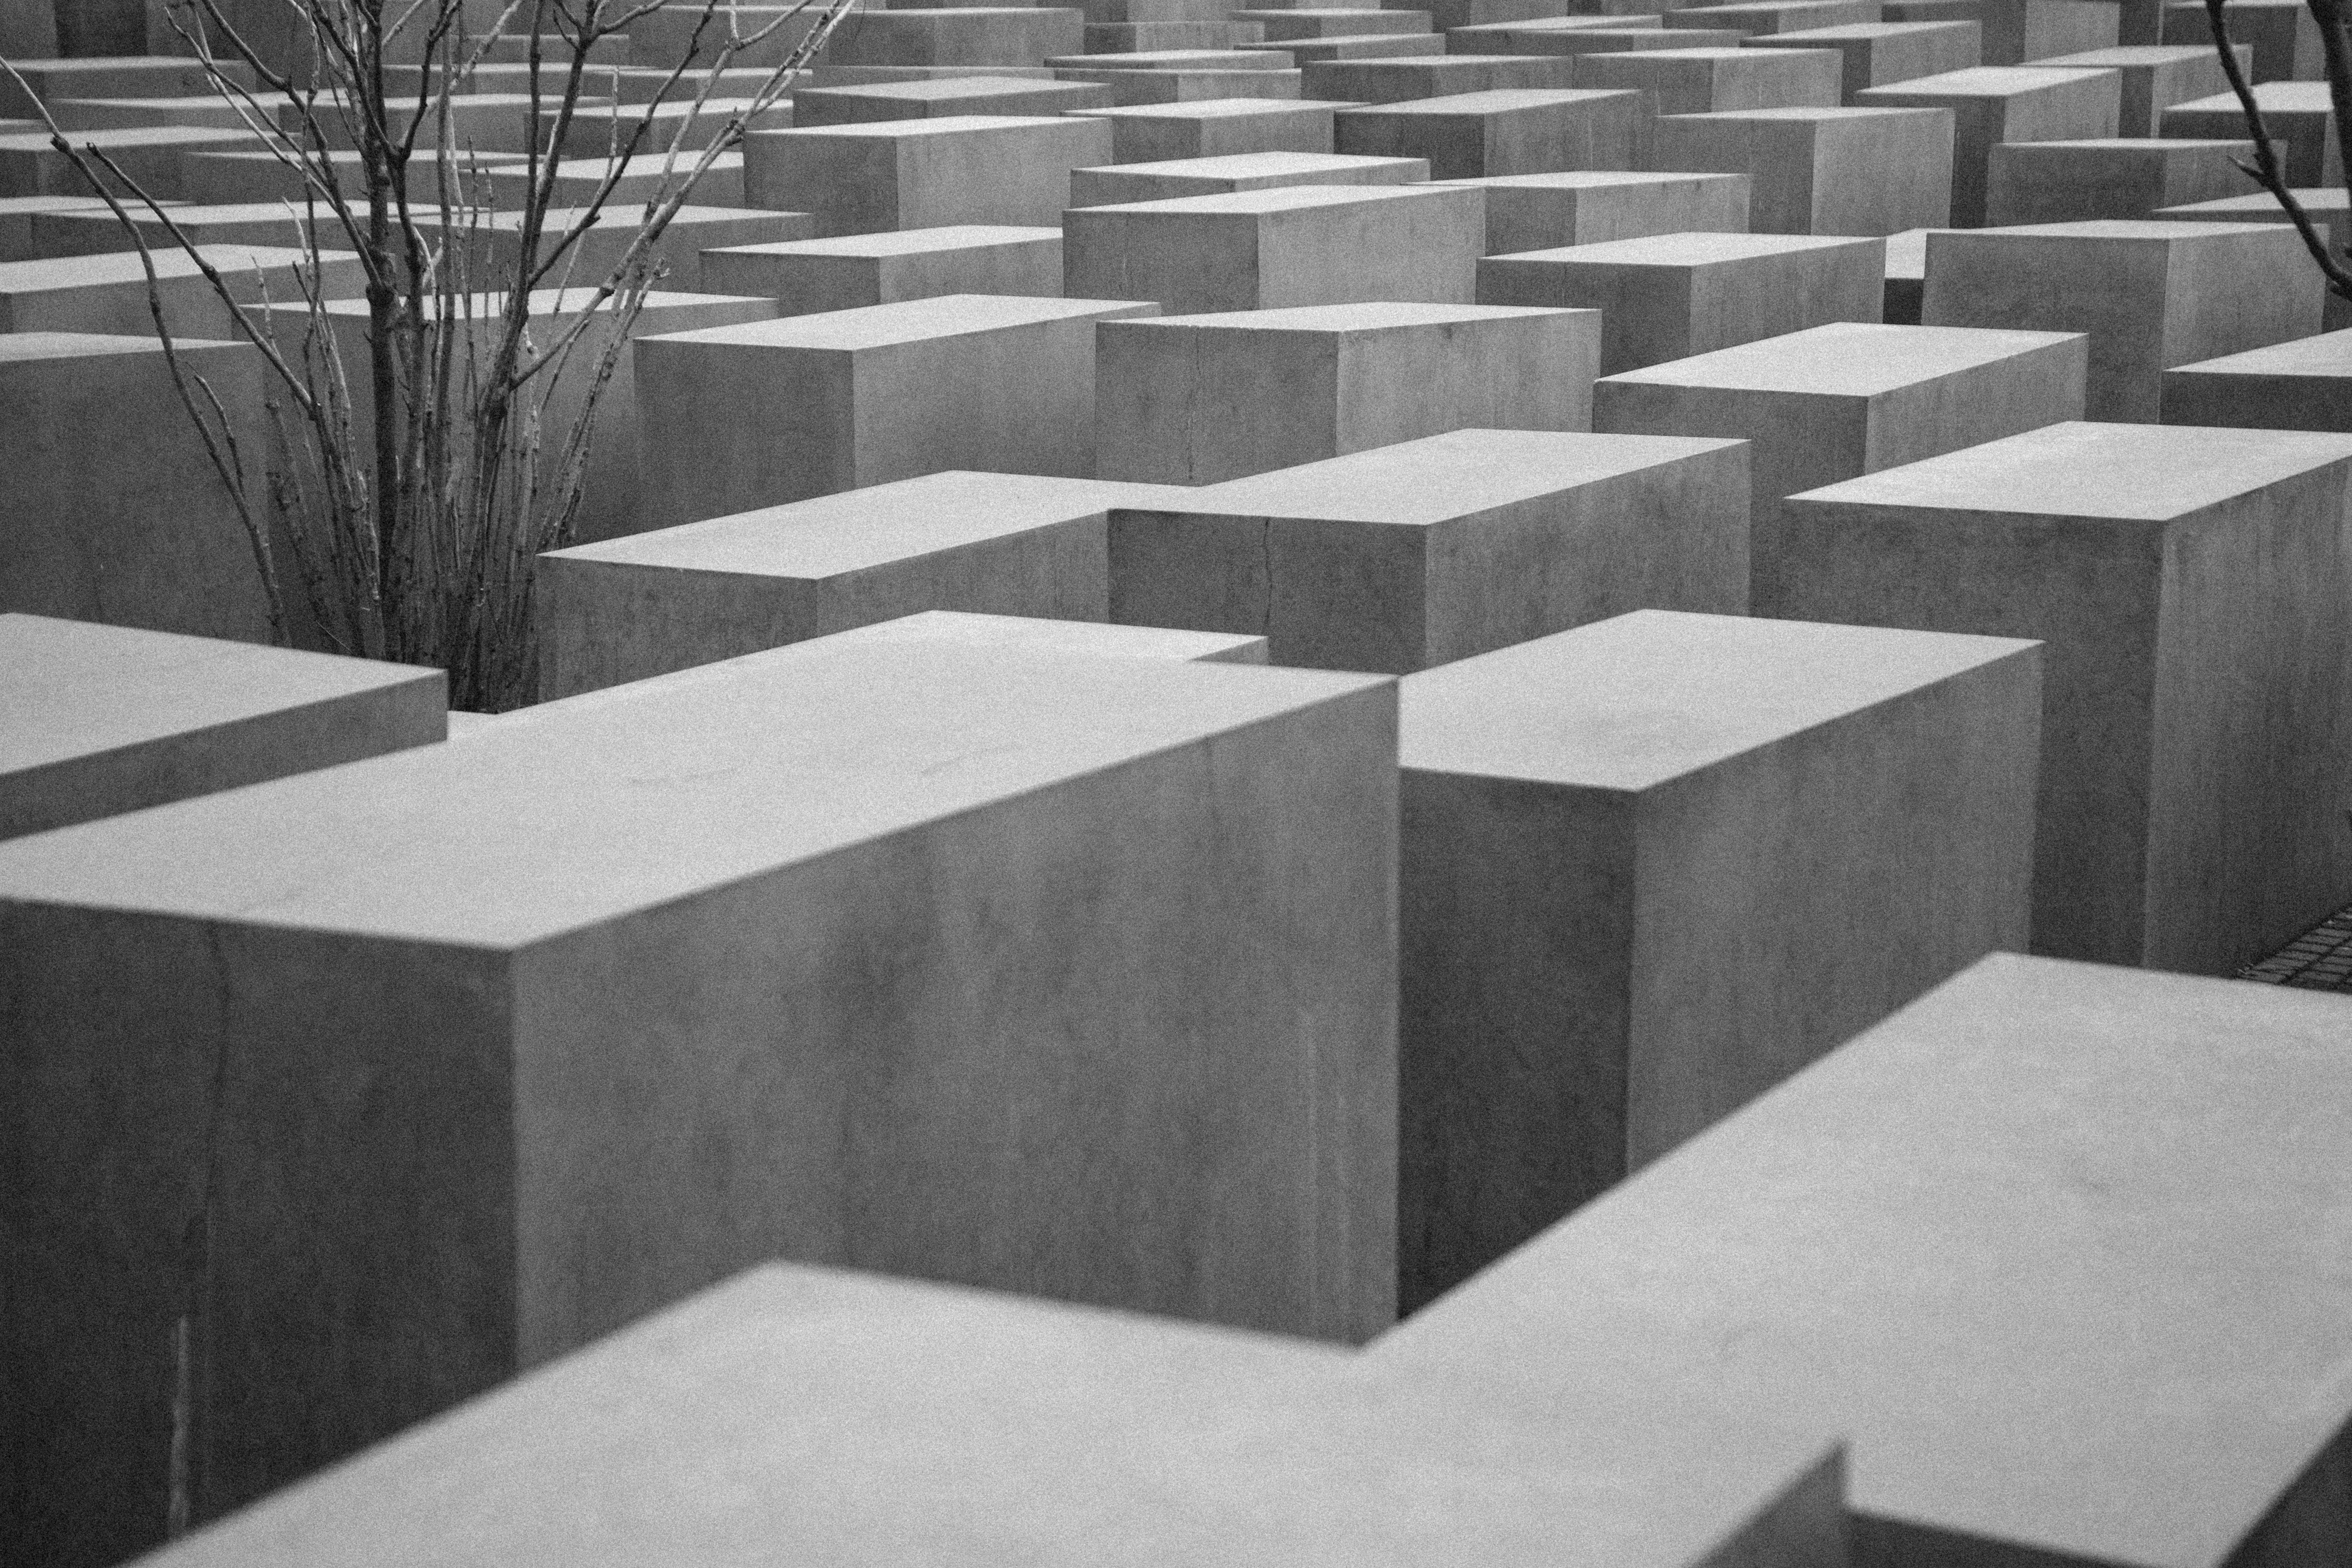
black and white, architecture, white, floor, monument, line, black, furniture, monochrome, concrete, drawing, design, symmetry, berlin, holocaust, blocks, shape, flooring, monochrome photography